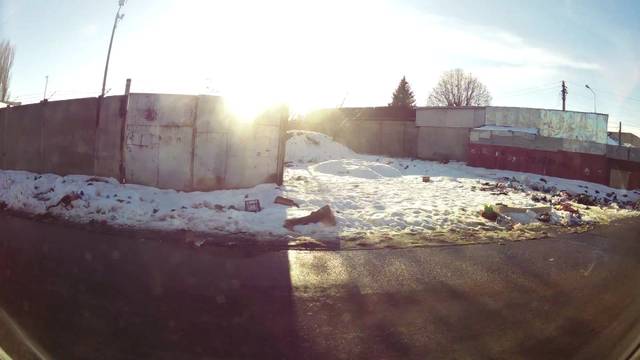
Region: Romania
Coordinates: 44.402, 26.087